Celtic art

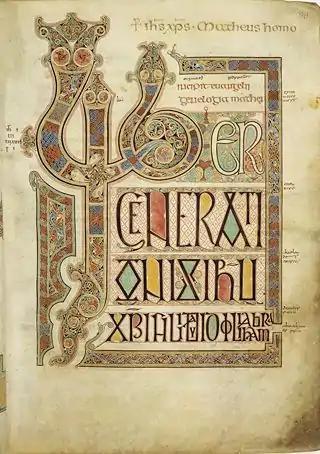
Folio 27r from the 8th-century Lindisfarne Gospels contains the incipit "Liber generationis" of the Gospel of Matthew.

But in Scotland and the western parts of Britain where the Romans and later the Anglo-Saxons were largely held back, versions of the La Tène style remained in use until it became an important component of the new Insular style that developed to meet the needs of newly Christianized populations. Indeed, in northern England and Scotland most finds post-date the Roman invasion of the south. However, while there are fine Irish finds from the 1st and 2nd centuries, there is little or nothing in La Tène style from the 3rd and 4th centuries, a period of instability in Ireland.